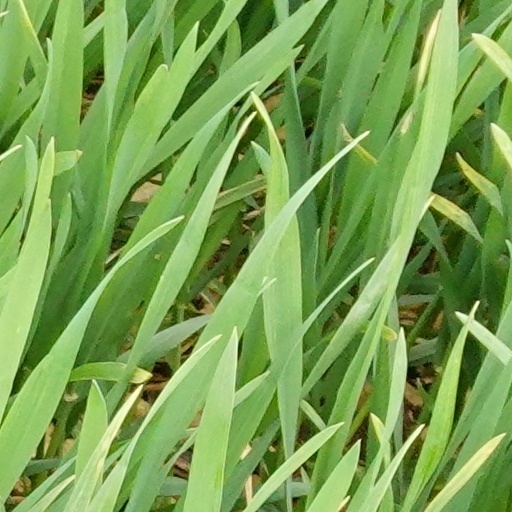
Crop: wheat